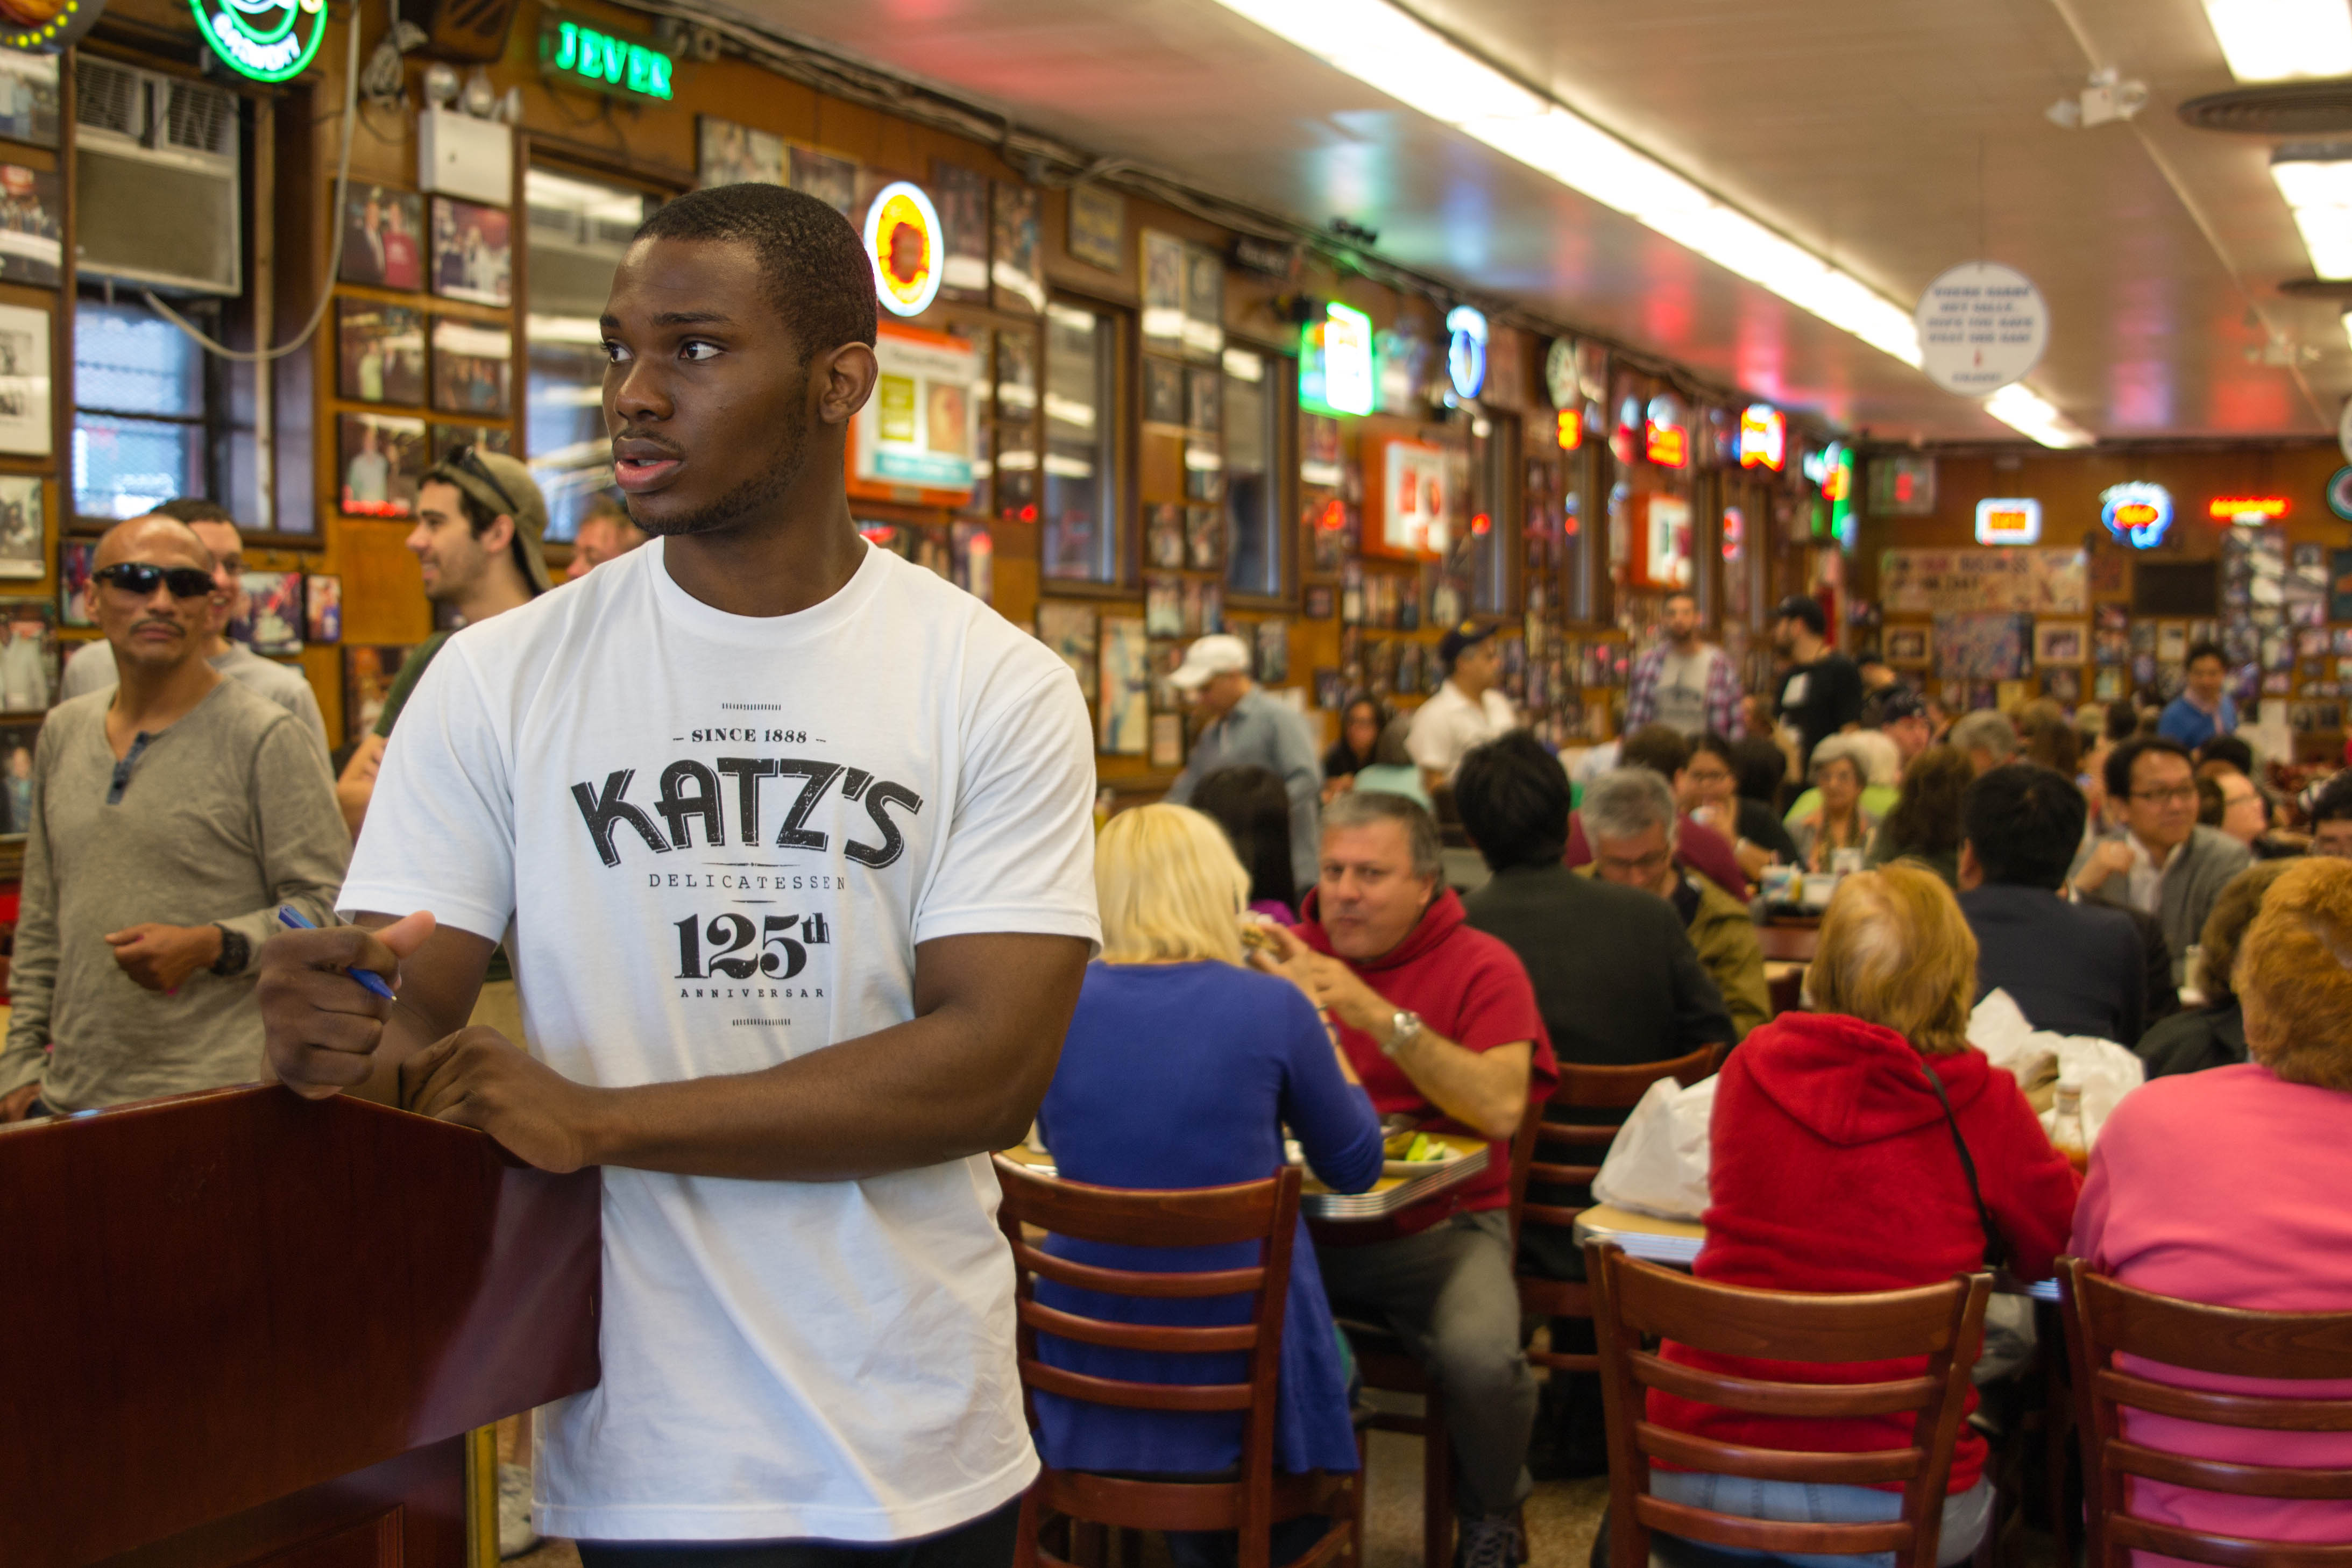
crowd